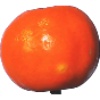
Label: Clementine 1